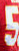
Number: 5